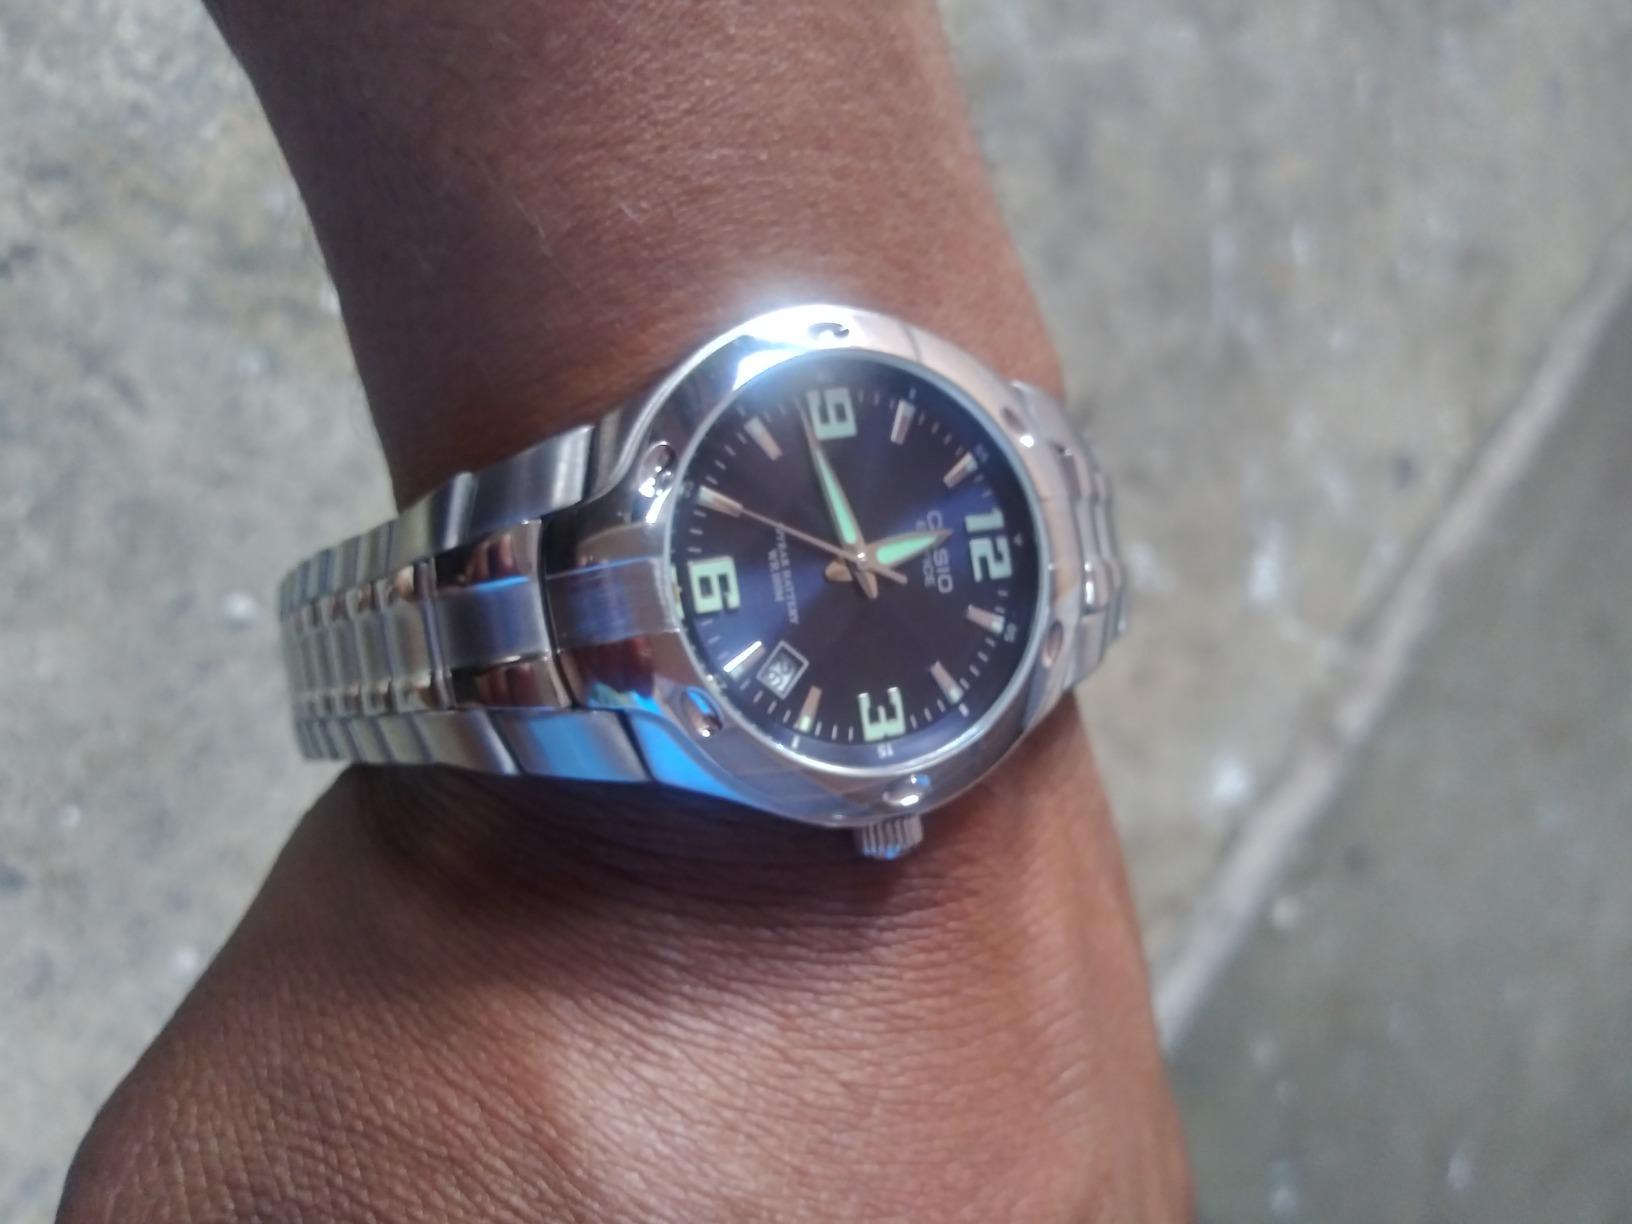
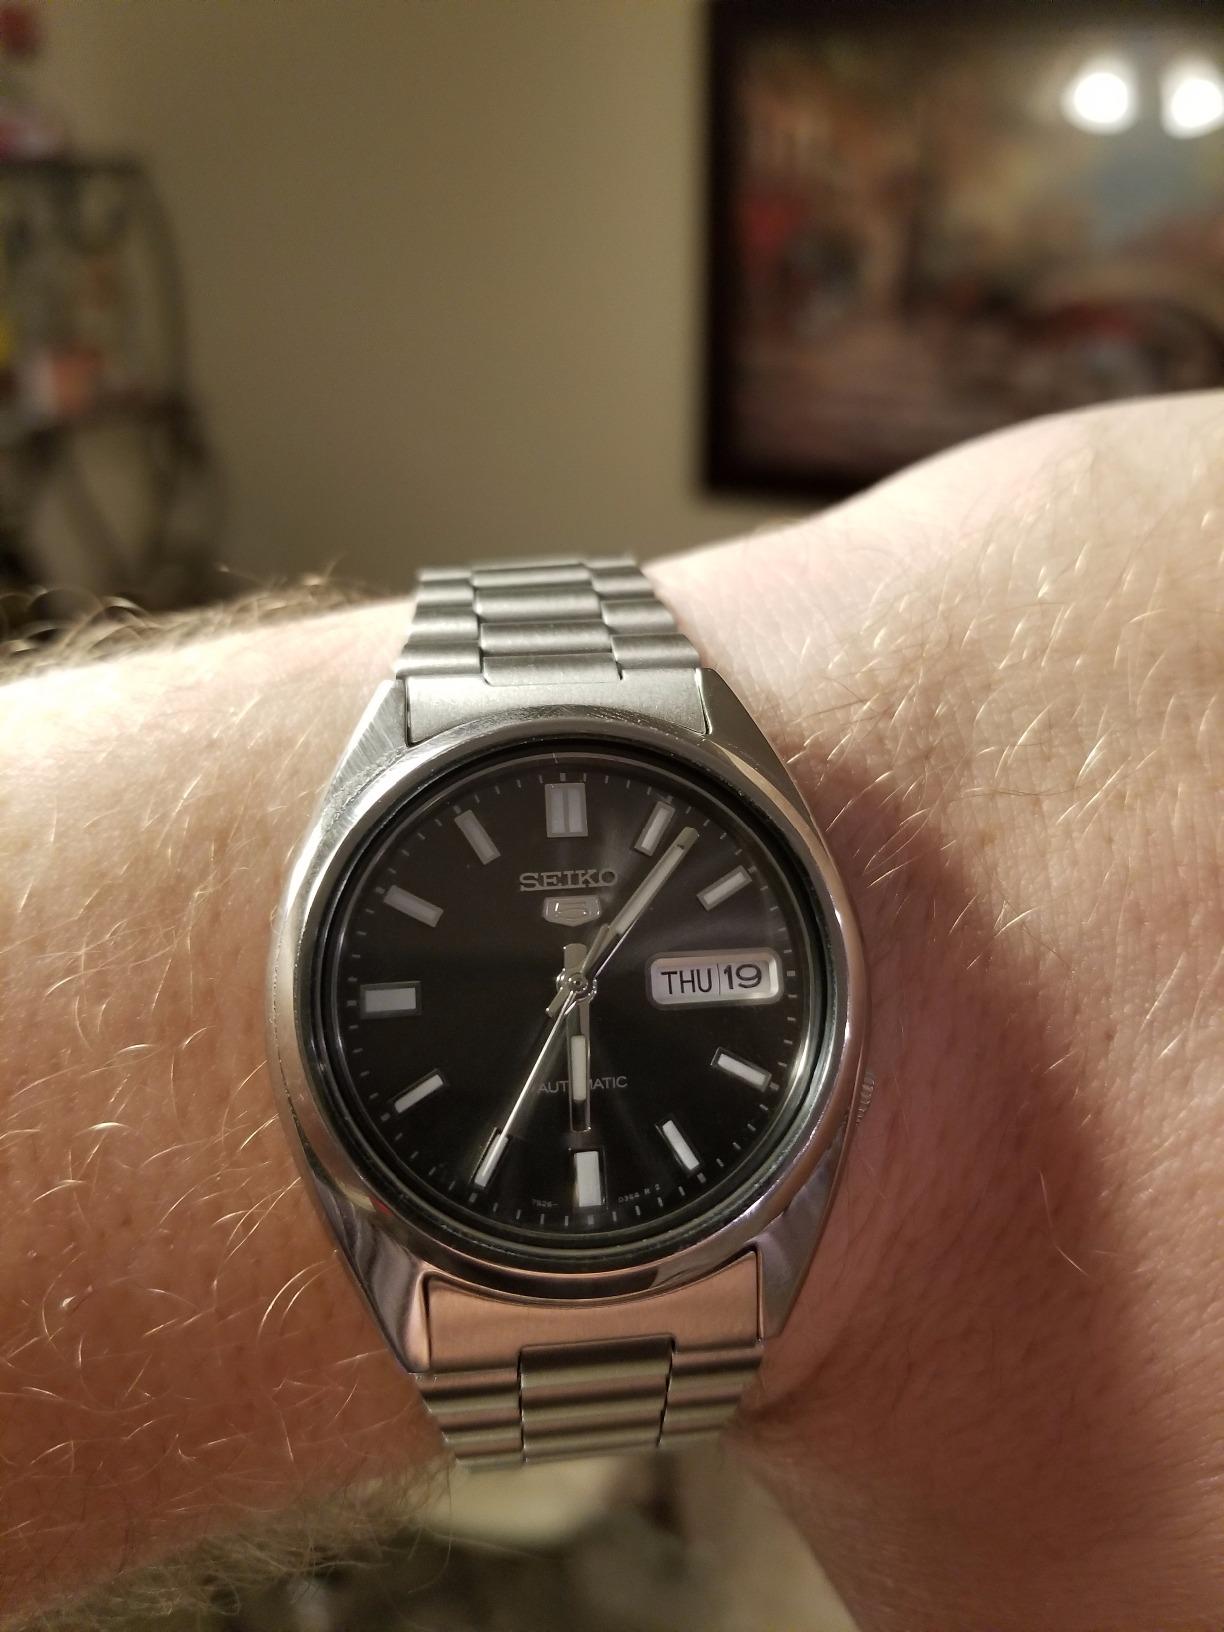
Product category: accessories_watch
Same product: no